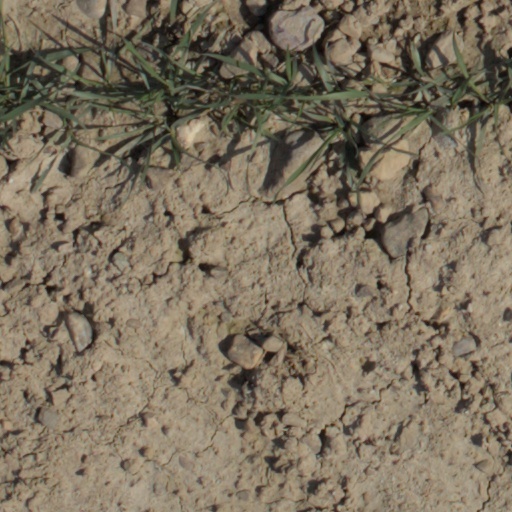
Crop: wheat